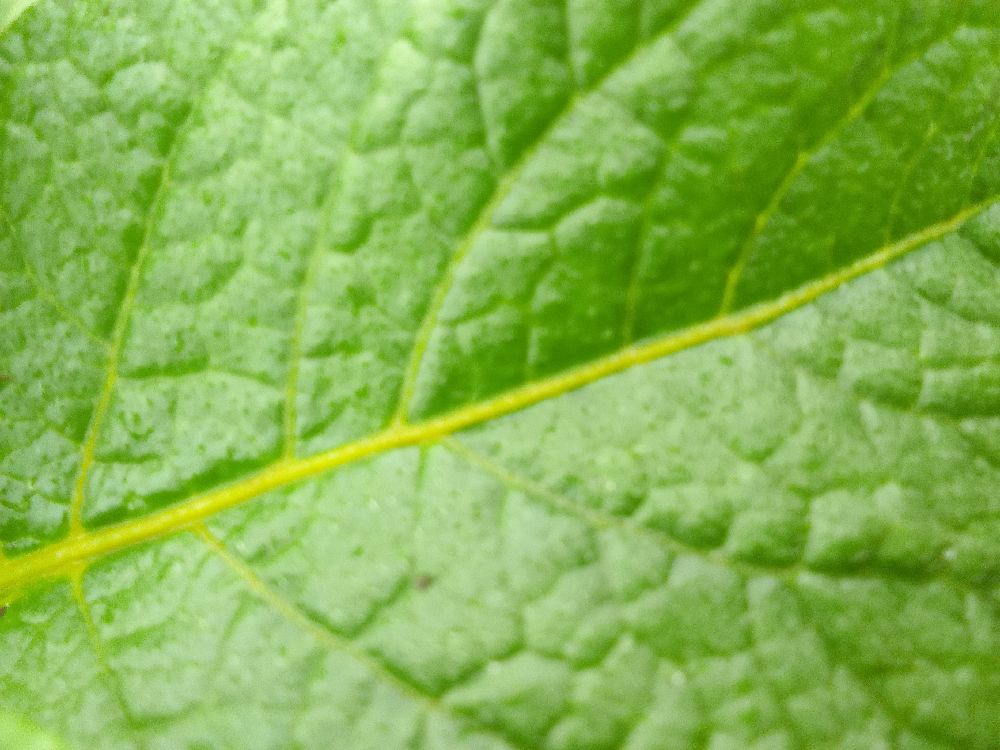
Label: Healthy